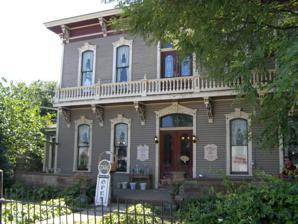
Building: Pomerene House
Country: United States of America
Year built: 1875
United States historic place Pomerene House U.S. National Register of Historic Places Pomerene House, Berlin, Holmes County, Ohio Show map of Ohio Show map of the United States Location U.S. Route 62 , Berlin, Ohio Coordinates 40°33′40″N 81°47′41″W / 40.56111°N 81.79472°W / 40.56111; -81.79472 Area less than one acre Built 1879 ( 1879 ) Architectural style Queen Anne NRHP reference No. 80003102 Added to NRHP October 20, 1980 The Pomerene House is the residence of Atlee Pomerene , United States Senator from Ohio in the early 20th century.  President Calvin Coolidge appointed Senator Pomerene as one of two individuals to investigate the Teapot Dome scandal of the Harding Administration .  He was one of the two primary sponsors of the Webb-Pomerene Act of 1918, regulating American investments overseas.  During the 1928 Democratic National Convention, his name was placed before the convention as a potential presidential candidate. The house was built in 1879 in an Italianate style.  It is rectangular with a brick façade over a wood frame.  The north face is symmetrical with the front door centered under an arched transom. See also Wikimedia Commons has media related to Pomerene House (Ohio) . The NAEWS & Pomerene Lab of the Ohio Agricultural Research and Development Center References